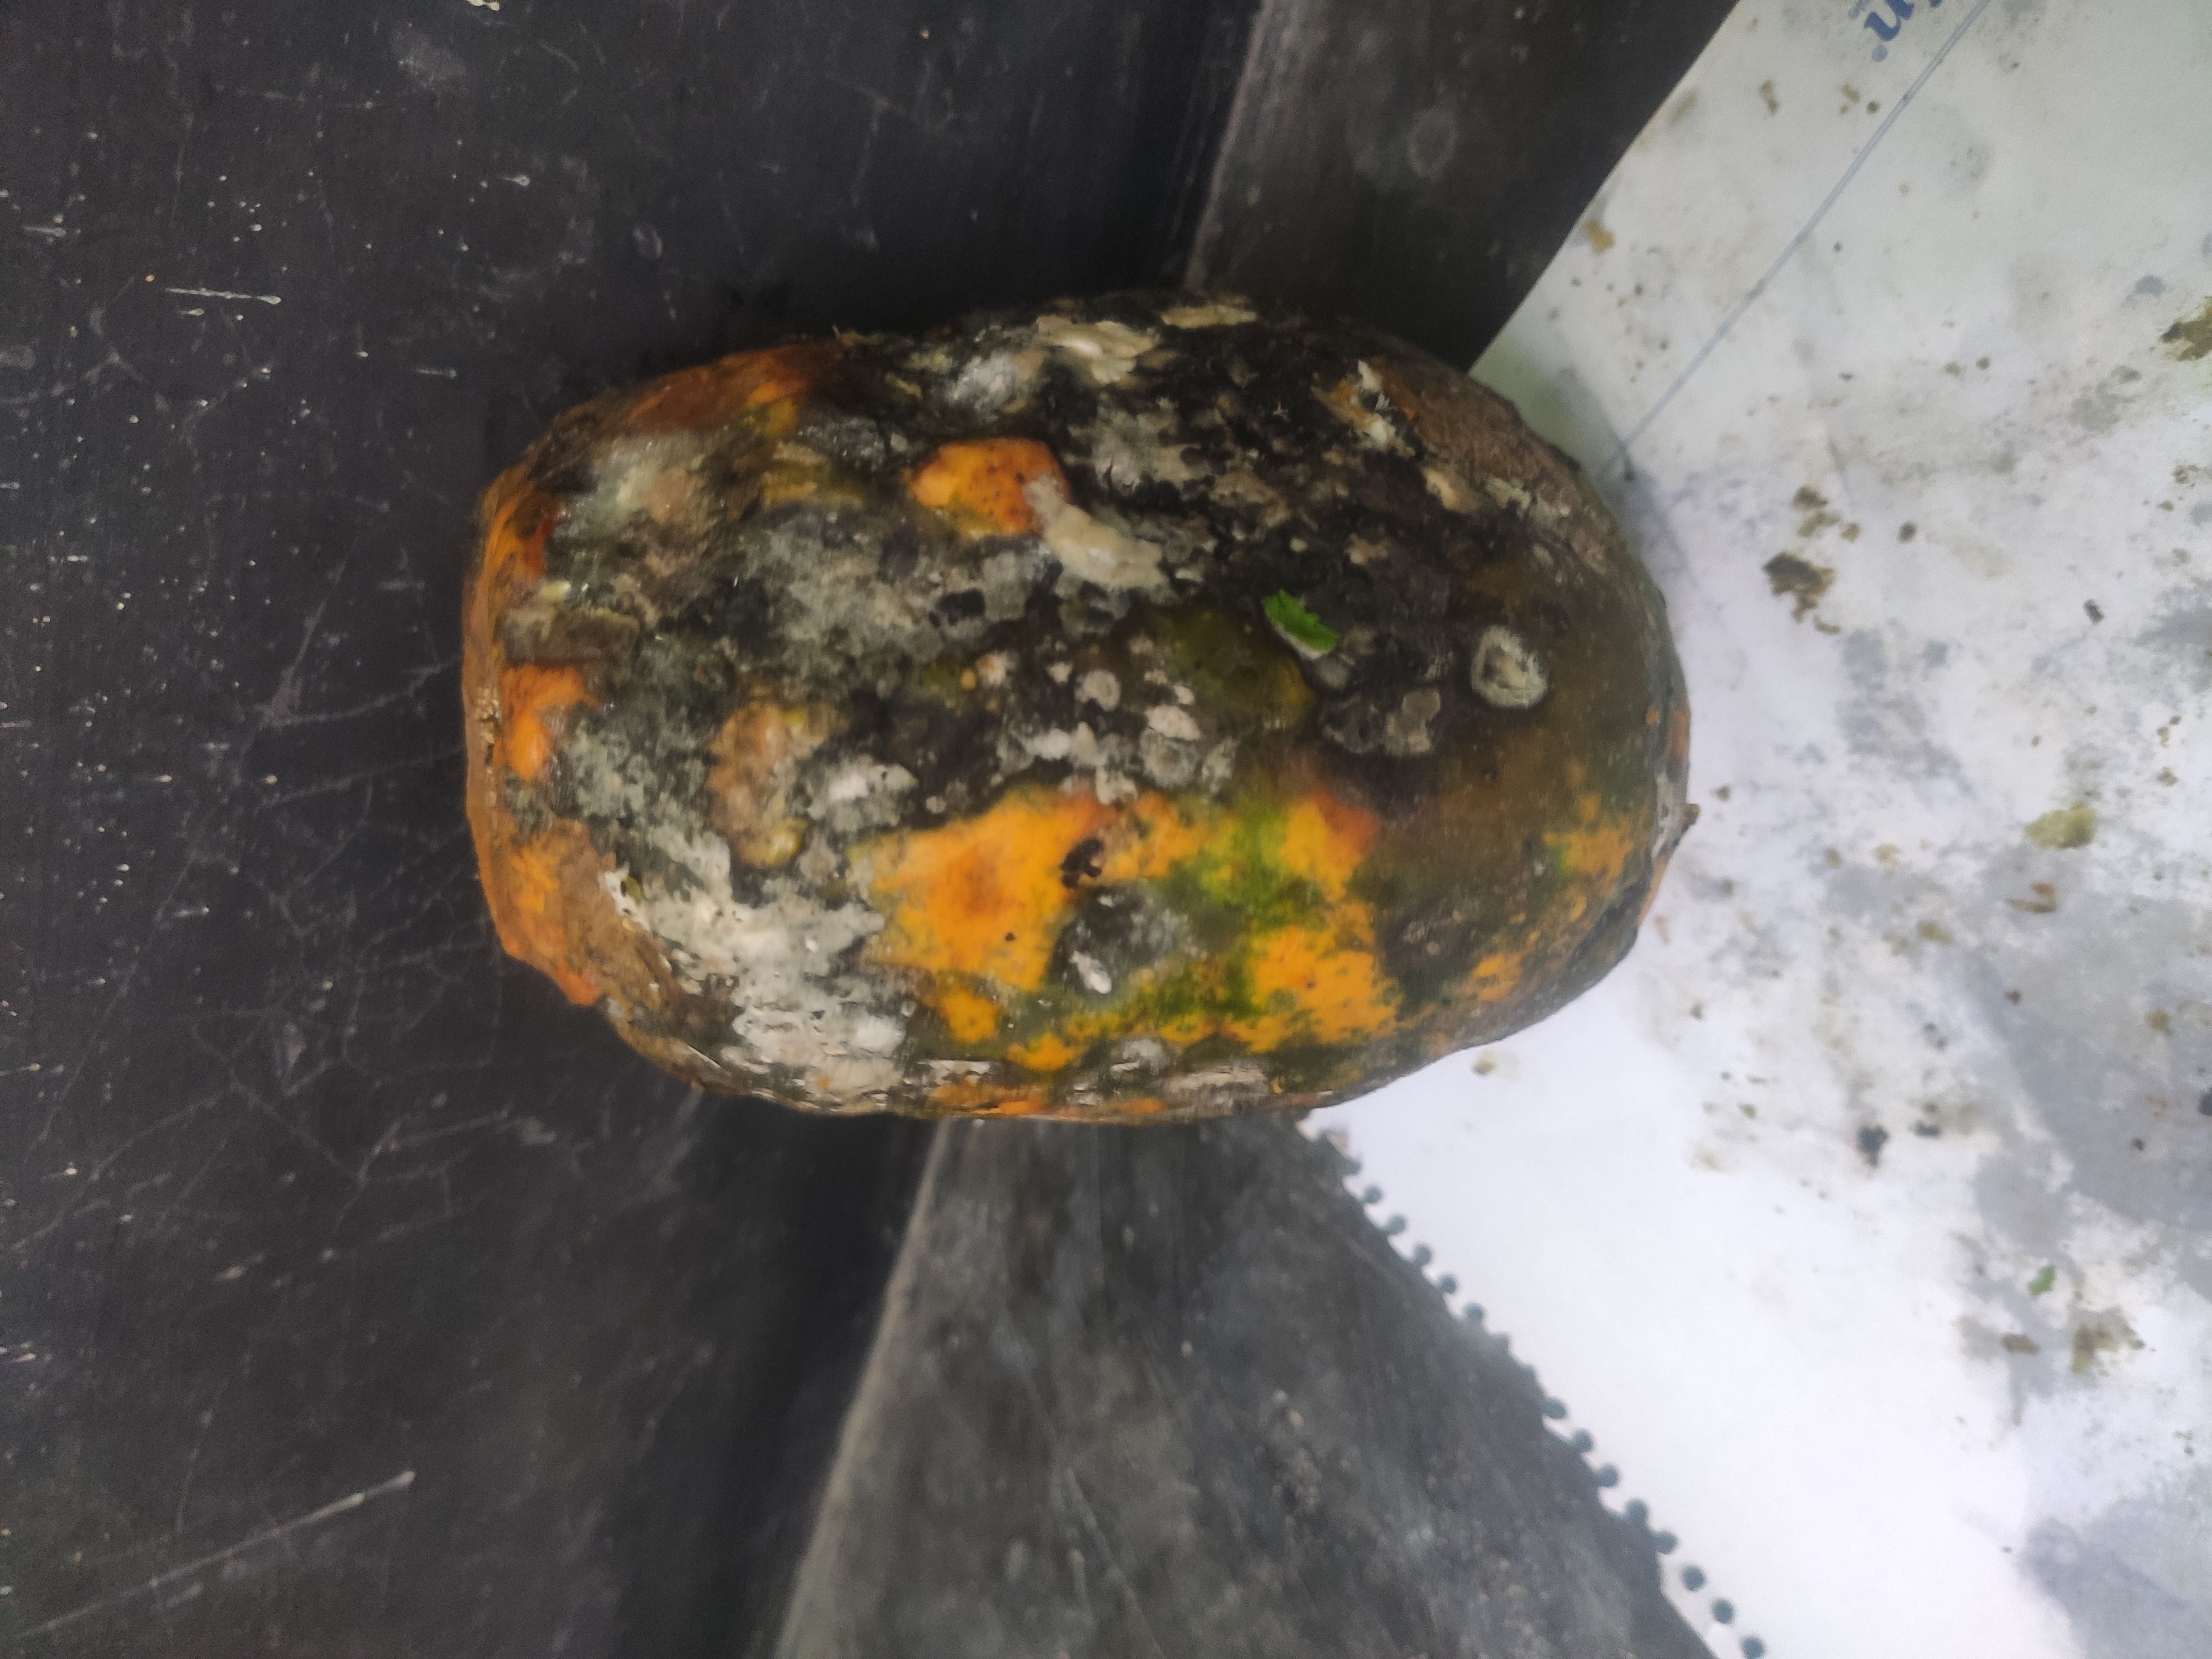
Fruit: papayas
Grade: 3rd-grade